Polish Golden Age

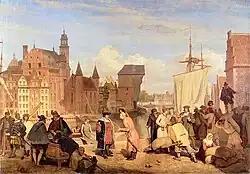
Gdańsk in the 17th century

Architecture, sculpture and painting developed also under Italian influence from the beginning of the 16th century. A number of professionals from Tuscany arrived and worked as royal artists in Kraków. Francesco Fiorentino had started work on the tomb of John I Albert in 1502, and then together with Bartolommeo Berrecci and Benedykt from Sandomierz rebuilt the royal castle between 1507 and 1536. Berrecci also built Sigismund's Chapel at Wawel Cathedral. Polish magnates, Silesian Piast princes in Brzeg, and even Kraków merchants (by the mid 16th century their class had gained economic strength nationwide) built or rebuilt their residences to make them resemble the Wawel Castle. Kraków's Sukiennice and Poznań City Hall are among numerous buildings rebuilt in the Renaissance manner, but Gothic construction continued alongside for a number of decades.